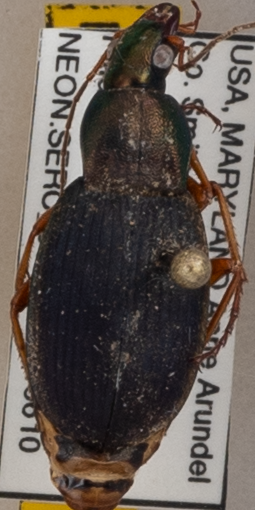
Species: Chlaenius aestivus
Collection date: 2021-06-10
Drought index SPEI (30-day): -0.87
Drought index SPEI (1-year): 2.09
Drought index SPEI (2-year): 1.28